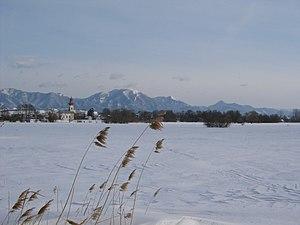
Príbovce est un village de Slovaquie situé dans la région de Žilina.